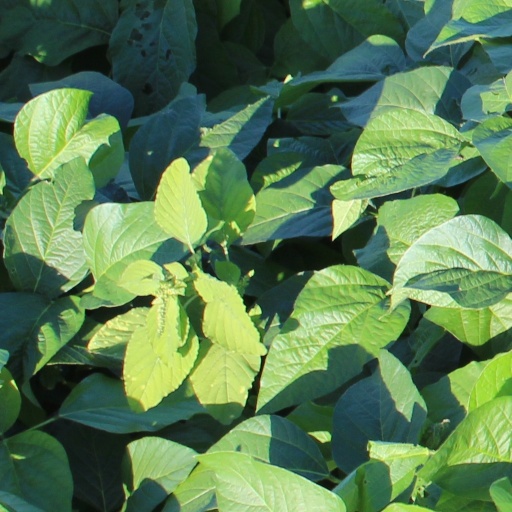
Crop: soybean